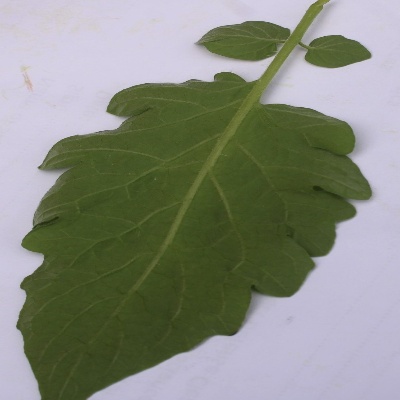
Crop: Tomato
Condition: healthy